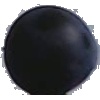
Label: blue_grape